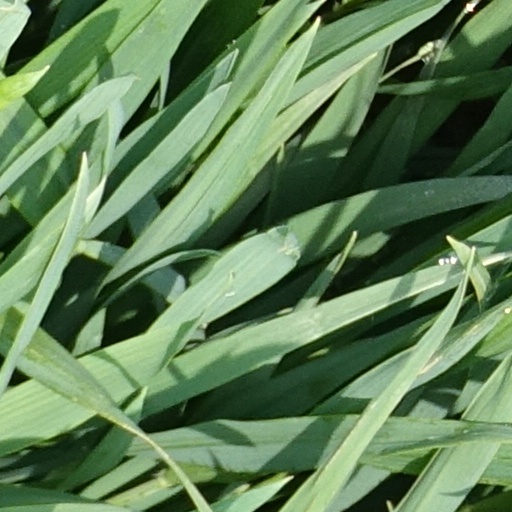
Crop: wheat